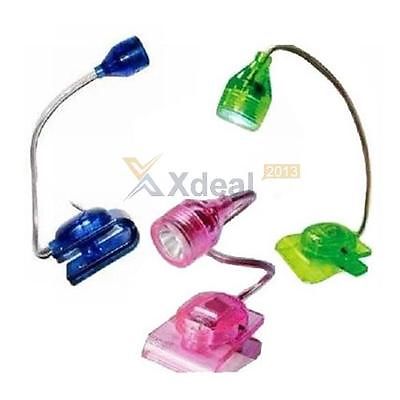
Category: lamp